Evangelical Presbyterian Church of East Timor

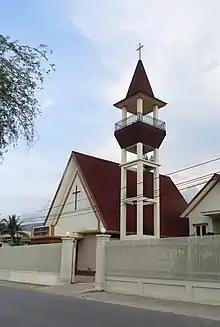
Evangelical Presbyterian Church (Igreja Ebenezer), district of Caicolí, Díli

In 2000 the Presbyterian Church of Australia, the Australian Presbyterian World Mission (APWM) begun to form relationship with the Protestant Church in East Timor. It was started in the 1960s and grew rapidly. Indonesians gave them a confession, structure and credence to the young church. In 1999 the East Timorese voted to integrate into Indonesia or become a free state. East Timor become a young independent country. As a result, the Protestant church grew smaller, because the members was Indonesians.